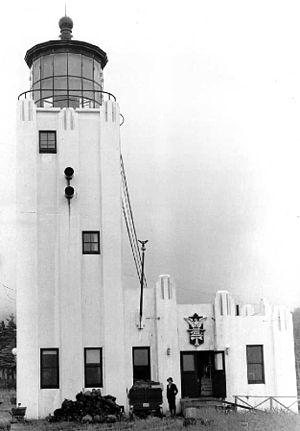
Le phare du cap Hinchinbrook est un phare situé à l'extrémité sud de l'île Hinchinbrook près de la baie du Prince-William en Alaska.
Liste des phares d'Alaska aux États-Unis, répertoriés par l'United States Coast Guard.